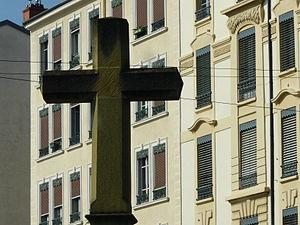
Croix en pierre de Couzon, du quartier de la Croix-Rousse (à Lyon).
La Croix-Rousse est une colline de la ville de Lyon, et le nom du quartier qui s'y trouve. Le plateau de la colline, qui culmine à 254 mètres, est situé dans le 4ᵉ arrondissement, et ses pentes sont en partie dans le 1ᵉʳ arrondissement.